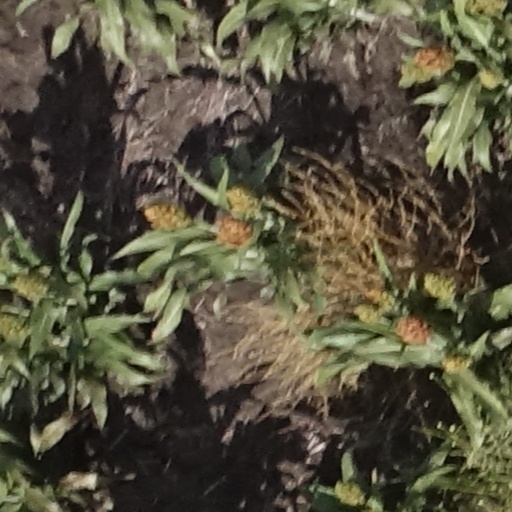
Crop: sorghum